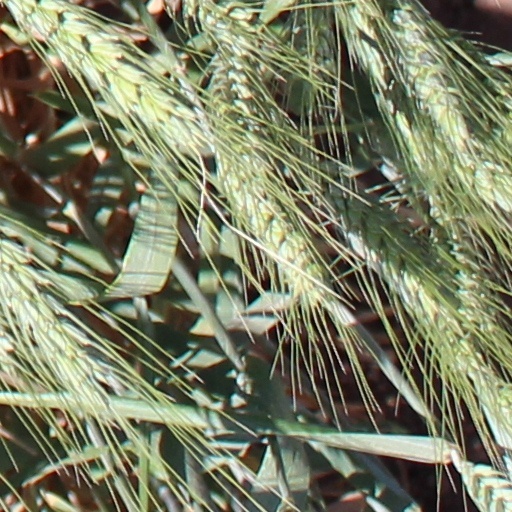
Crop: wheat